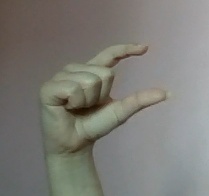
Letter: dal